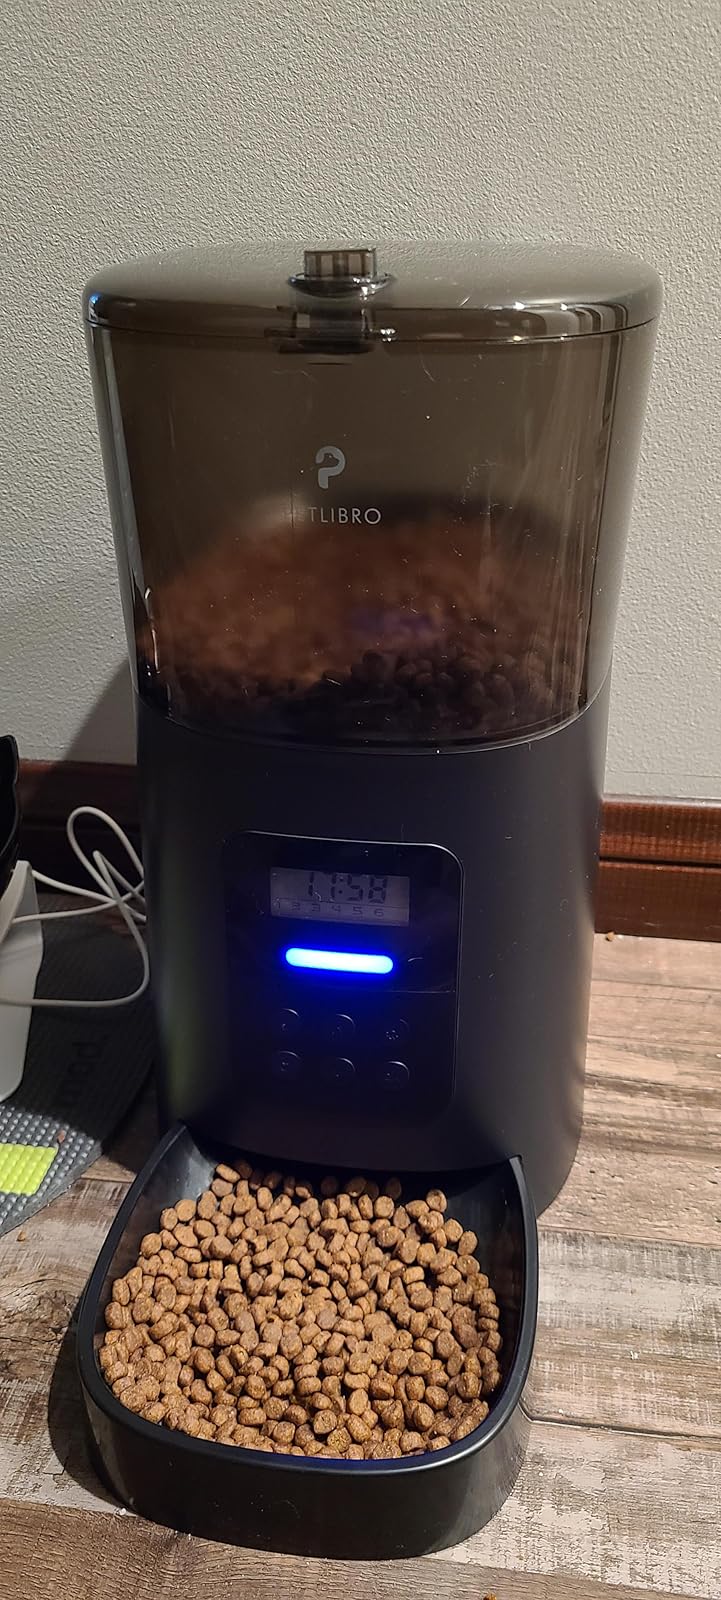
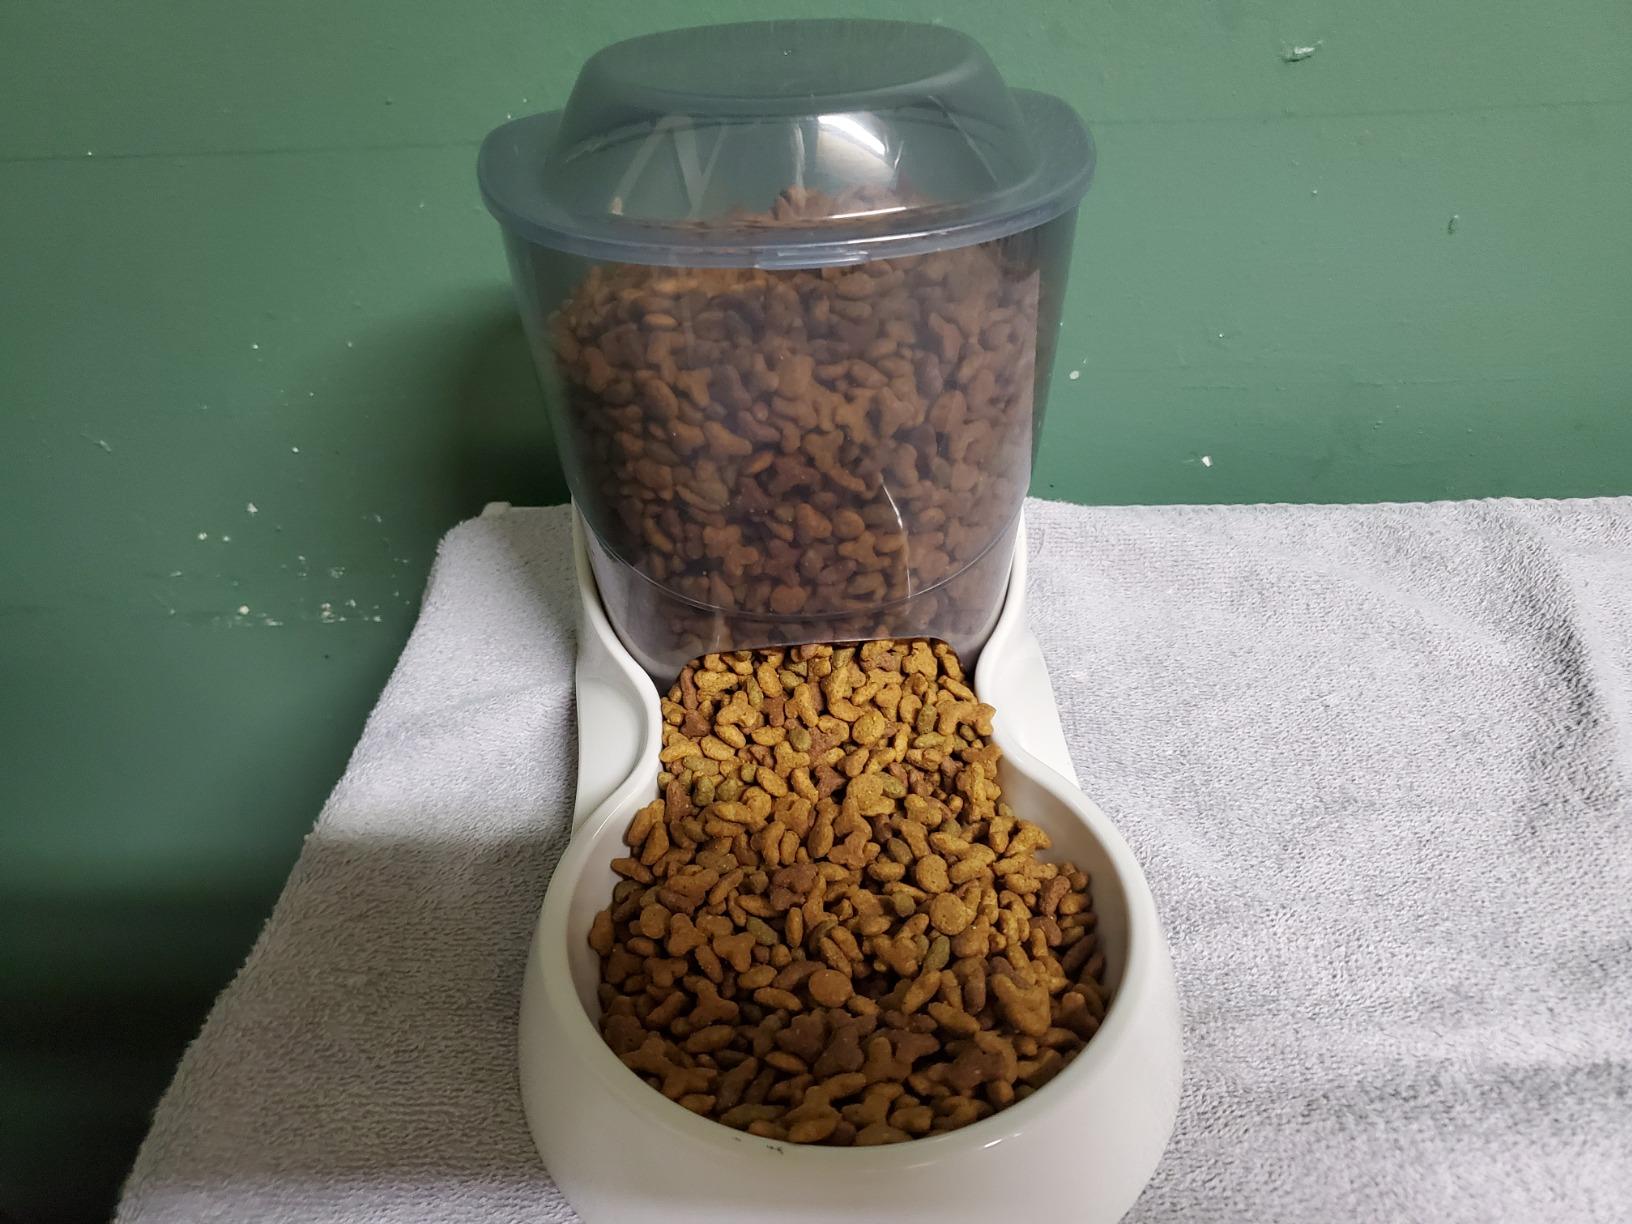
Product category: items_feeder
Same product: no